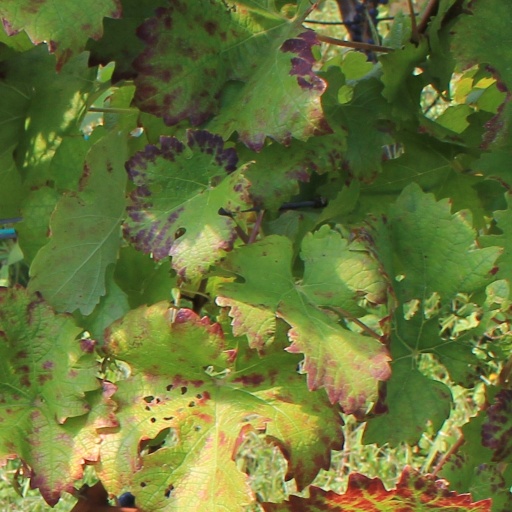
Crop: grape